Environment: lab
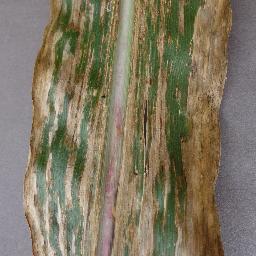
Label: gray_leaf_spot